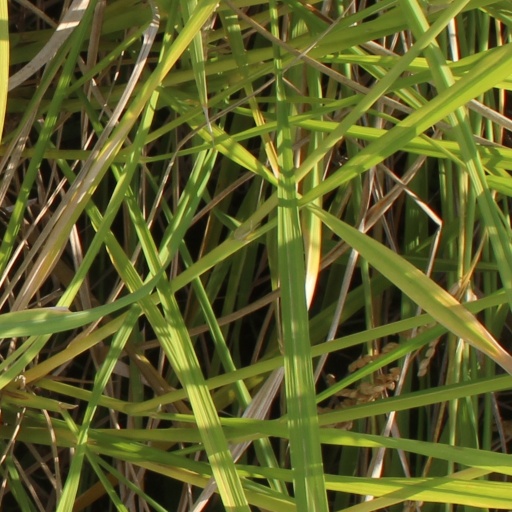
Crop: rice